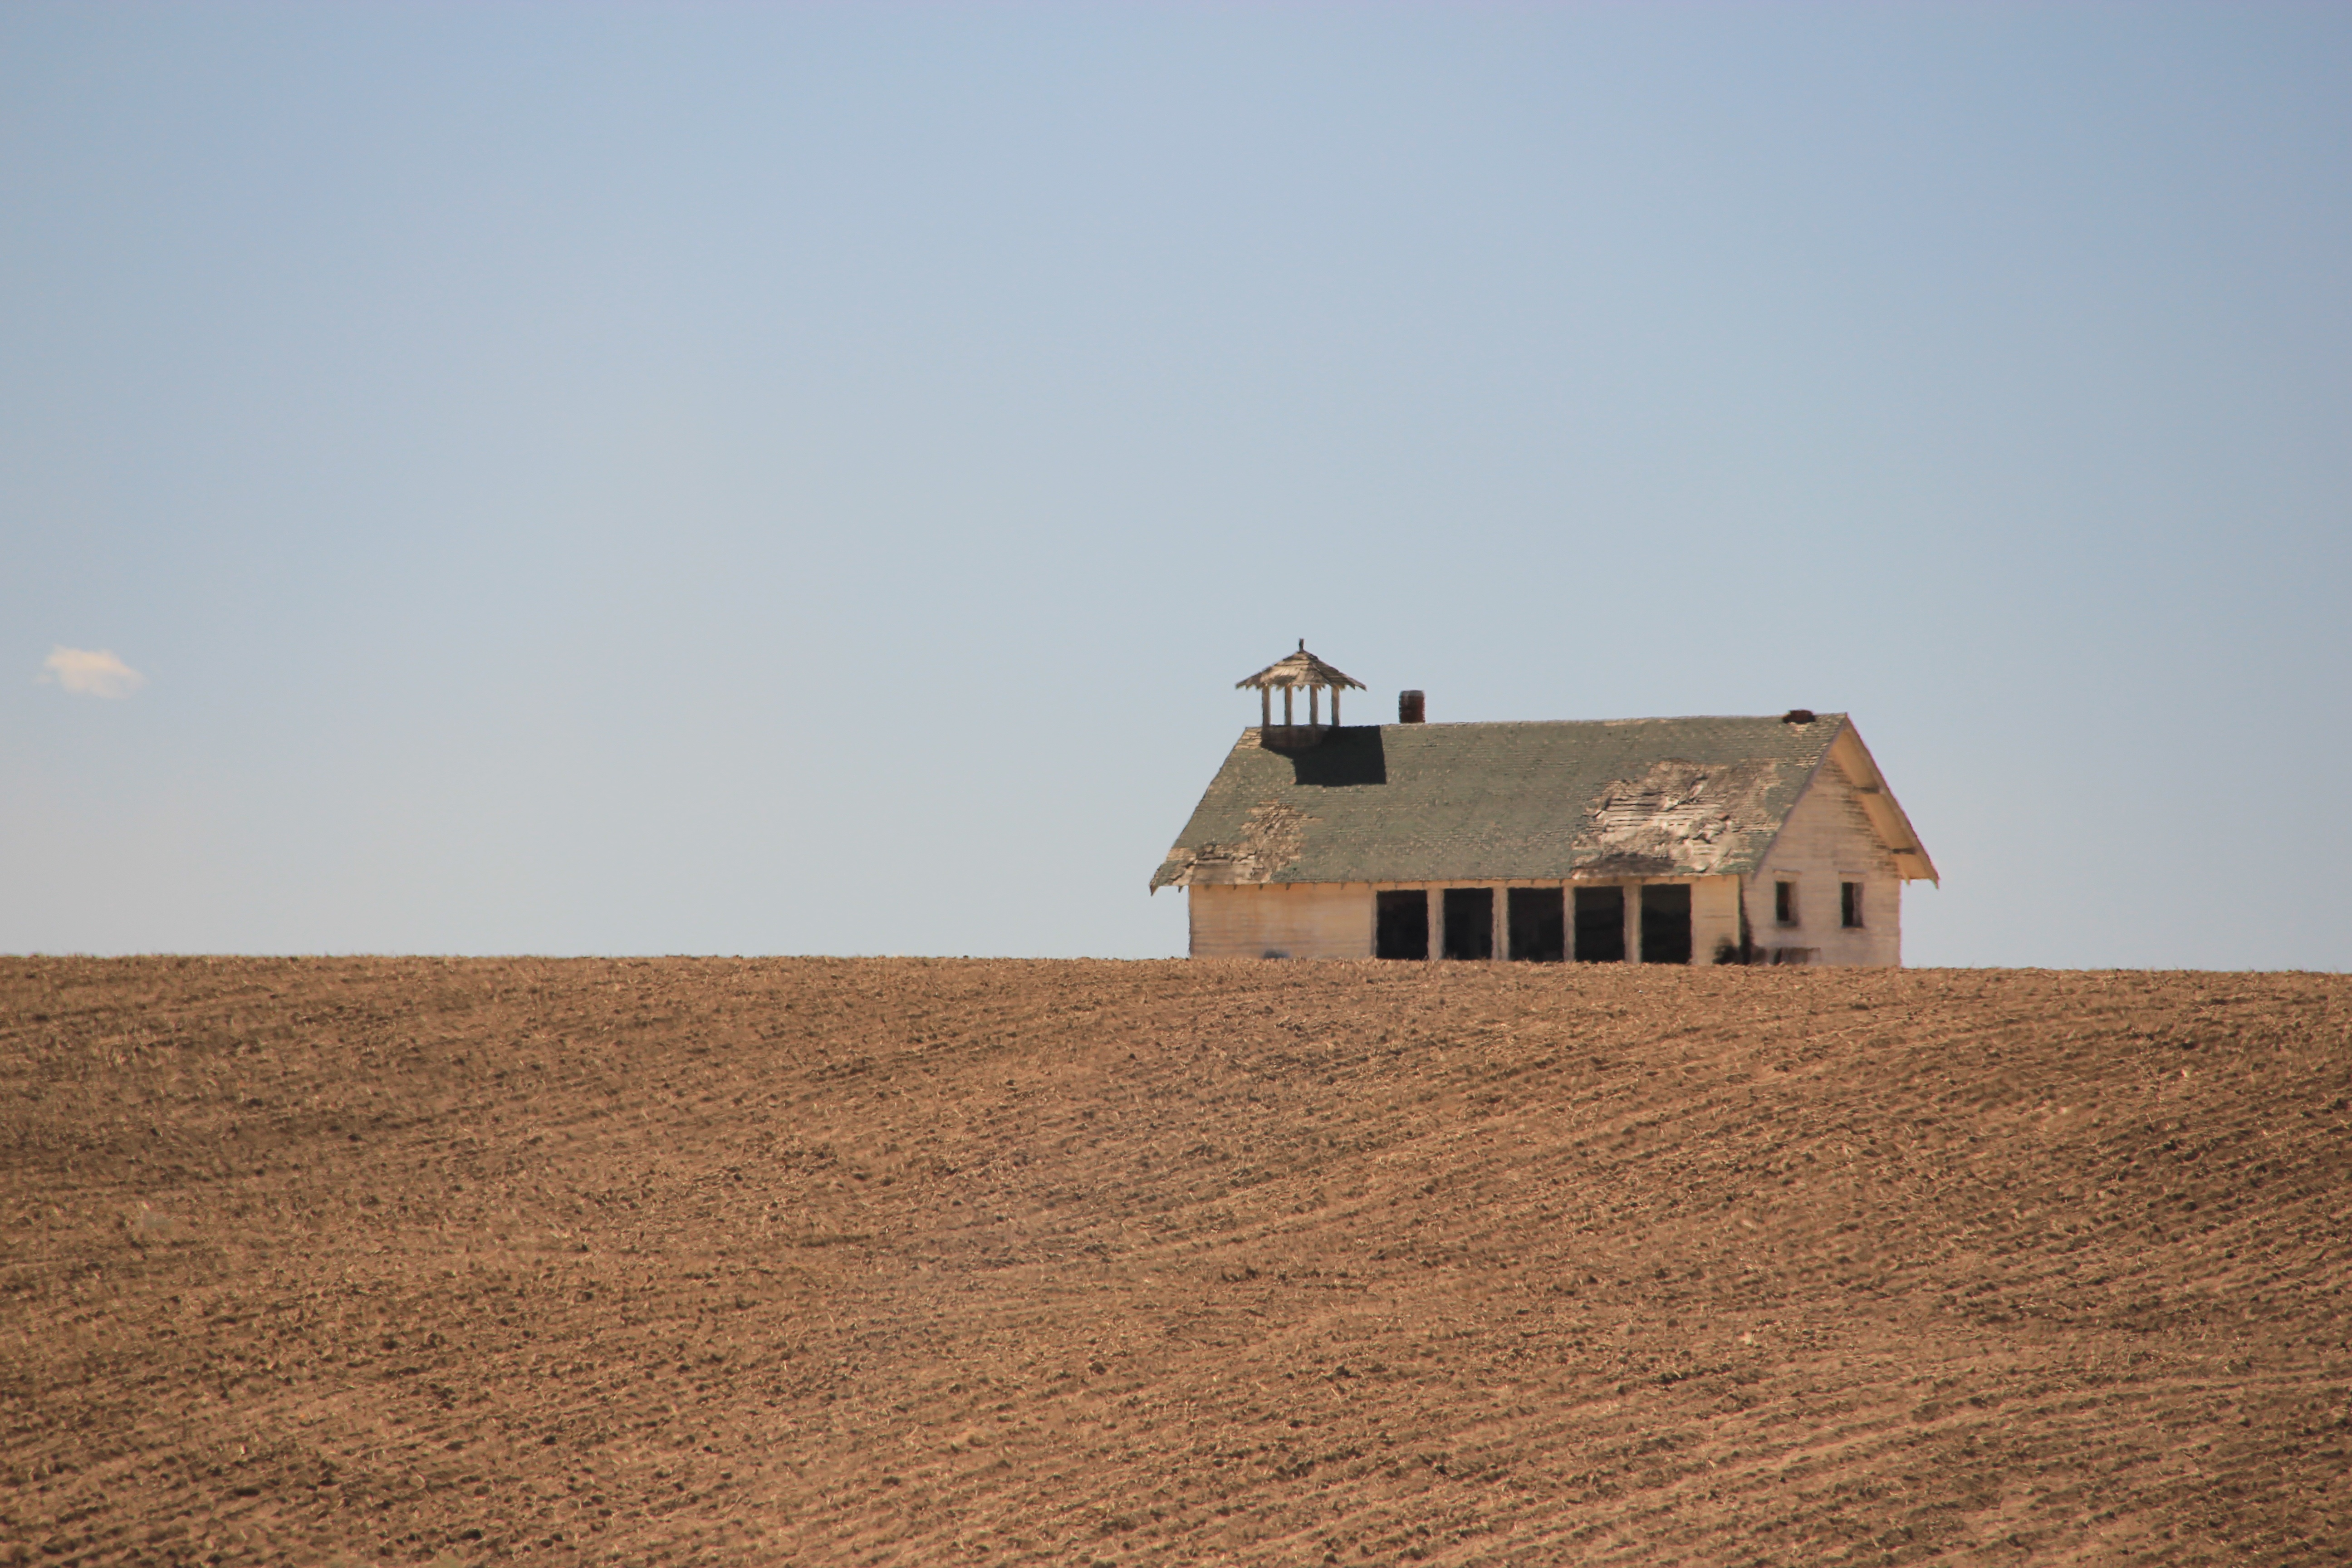
landscape, sea, sand, horizon, field, prairie, hill, desert, soil, agriculture, sahara, rural area, natural environment, aeolian landform, grass family